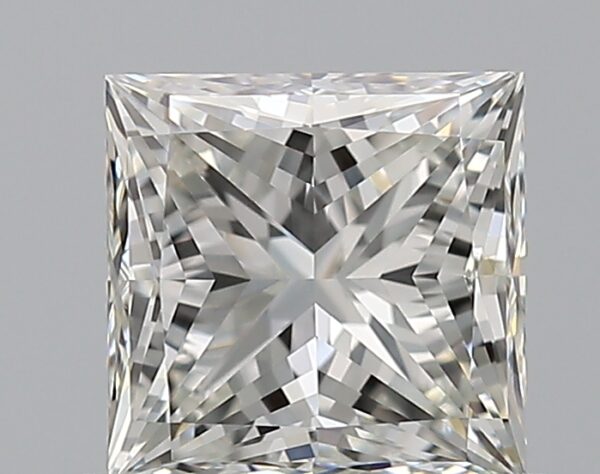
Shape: princess
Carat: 0.7
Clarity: VS1
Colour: H
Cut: EX
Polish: EX
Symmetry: VG
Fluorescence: N
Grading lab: GIA
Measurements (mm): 4.82 x 4.73 x 3.44